Atmospheric entry

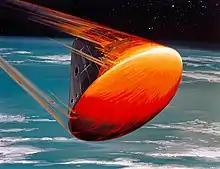
Apollo command module flying with the blunt end of the heat shield at a non-zero angle of attack in order to establish a lifting entry and control the landing site (artistic rendition)

The simplest axisymmetric shape is the sphere or spherical section. This can either be a complete sphere or a spherical section forebody with a converging conical afterbody. The aerodynamics of a sphere or spherical section are easy to model analytically using Newtonian impact theory. Likewise, the spherical section's heat flux can be accurately modeled with the Fay–Riddell equation. The static stability of a spherical section is assured if the vehicle's center of mass is upstream from the center of curvature (dynamic stability is more problematic). Pure spheres have no lift. However, by flying at an angle of attack, a spherical section has modest aerodynamic lift thus providing some cross-range capability and widening its entry corridor. In the late 1950s and early 1960s, high-speed computers were not yet available and computational fluid dynamics was still embryonic. Because the spherical section was amenable to closed-form analysis, that geometry became the default for conservative design. Consequently, crewed capsules of that era were based upon the spherical section.